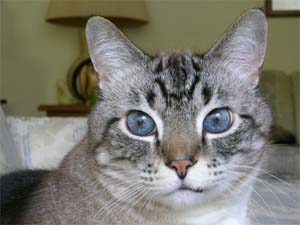
Breed: bengal